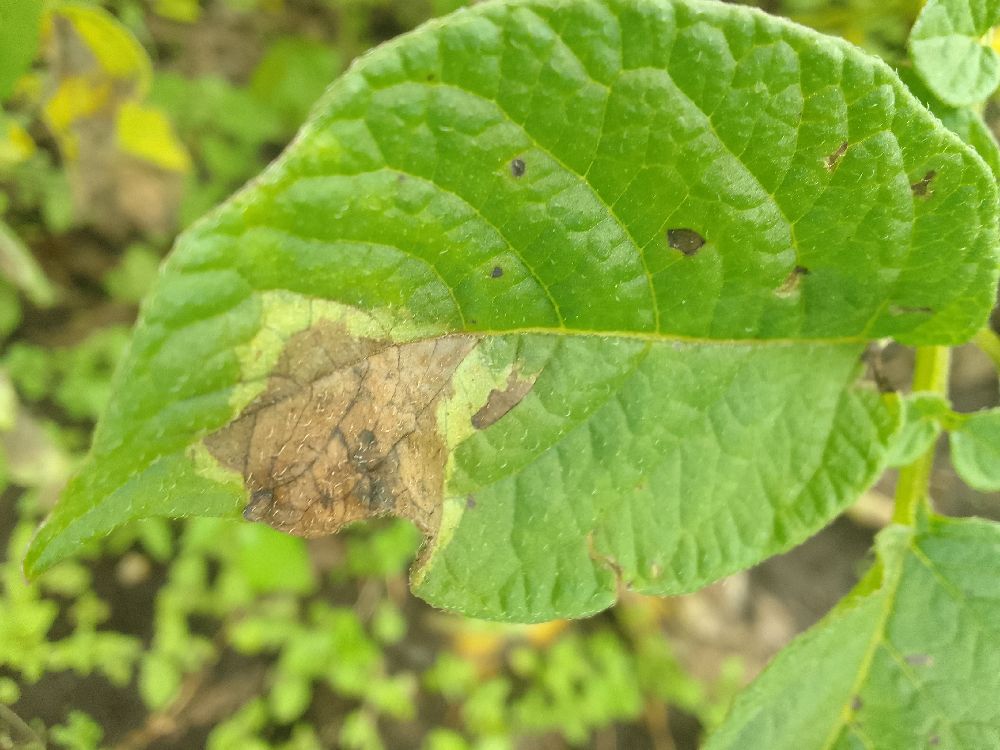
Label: Late blight